St. Joseph Cathedral (Tianjin)

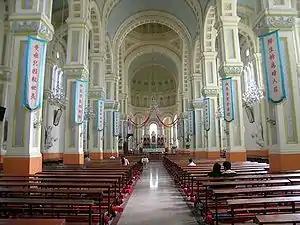
Inside Xikai Cathedral

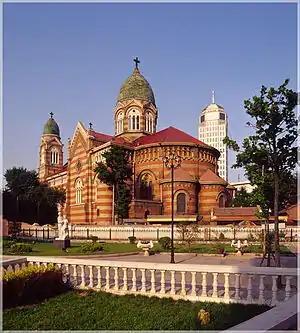
Xikai Cathedral profile

Xikai is northern China's largest Romanesque church, with an area of 1891.95 square meters and can accommodate 1,500 people. The giant dome has a "product" shape with a green copper surface on the outside, supported by a wood structure and topped with a bronze cross. At the time it was built, the bishop refused to install a lightning rod on the dome, but one was added 50 years later. However, 80 years later, when the area became a commercial center for Tianjin, the church was no longer the tallest building nearby and therefore no longer required a lightning rod.